Barents Sea

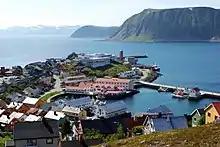
Honningsvåg is the most northerly fishing village in Norway

For decades there was a boundary dispute between Norway and Russia regarding the position of the boundary between their respective claims to the Barents Sea. The Norwegians favoured a median line, based on the Geneva Convention of 1958, whereas the Russians favoured a meridian- based sector line, based on a Soviet decision of 1926. A neutral "grey" zone between the competing claims had an area of , which is approximately 12% of the total area of the Barents Sea. The two countries started negotiations on the location of the boundary in 1974 and agreed to a moratorium on hydrocarbon exploration in 1976.